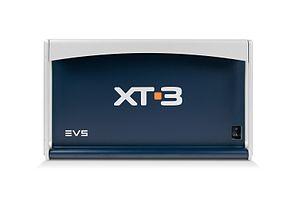
Le XT3 est un serveur vidéo professionnel de production développé par la firme liégeoise EVS. Apparu en avril 2011, il est le successeur des serveurs XT, XT2 et XT2+.
Le XT[2]+, sorti le 20 janvier 2010, est le successeur du XT[2]. C'est un serveur vidéo professionnel de production développé par la firme liégeoise EVS Broadcast Equipment.